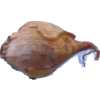
Label: onion